Macdonald Campus

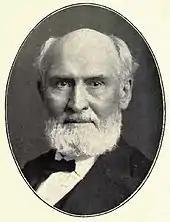
Canadian philanthropistSir William Macdonald

The Macdonald Campus coat of arms honours Sir William Macdonald, the major benefactor of McGill's agricultural college: